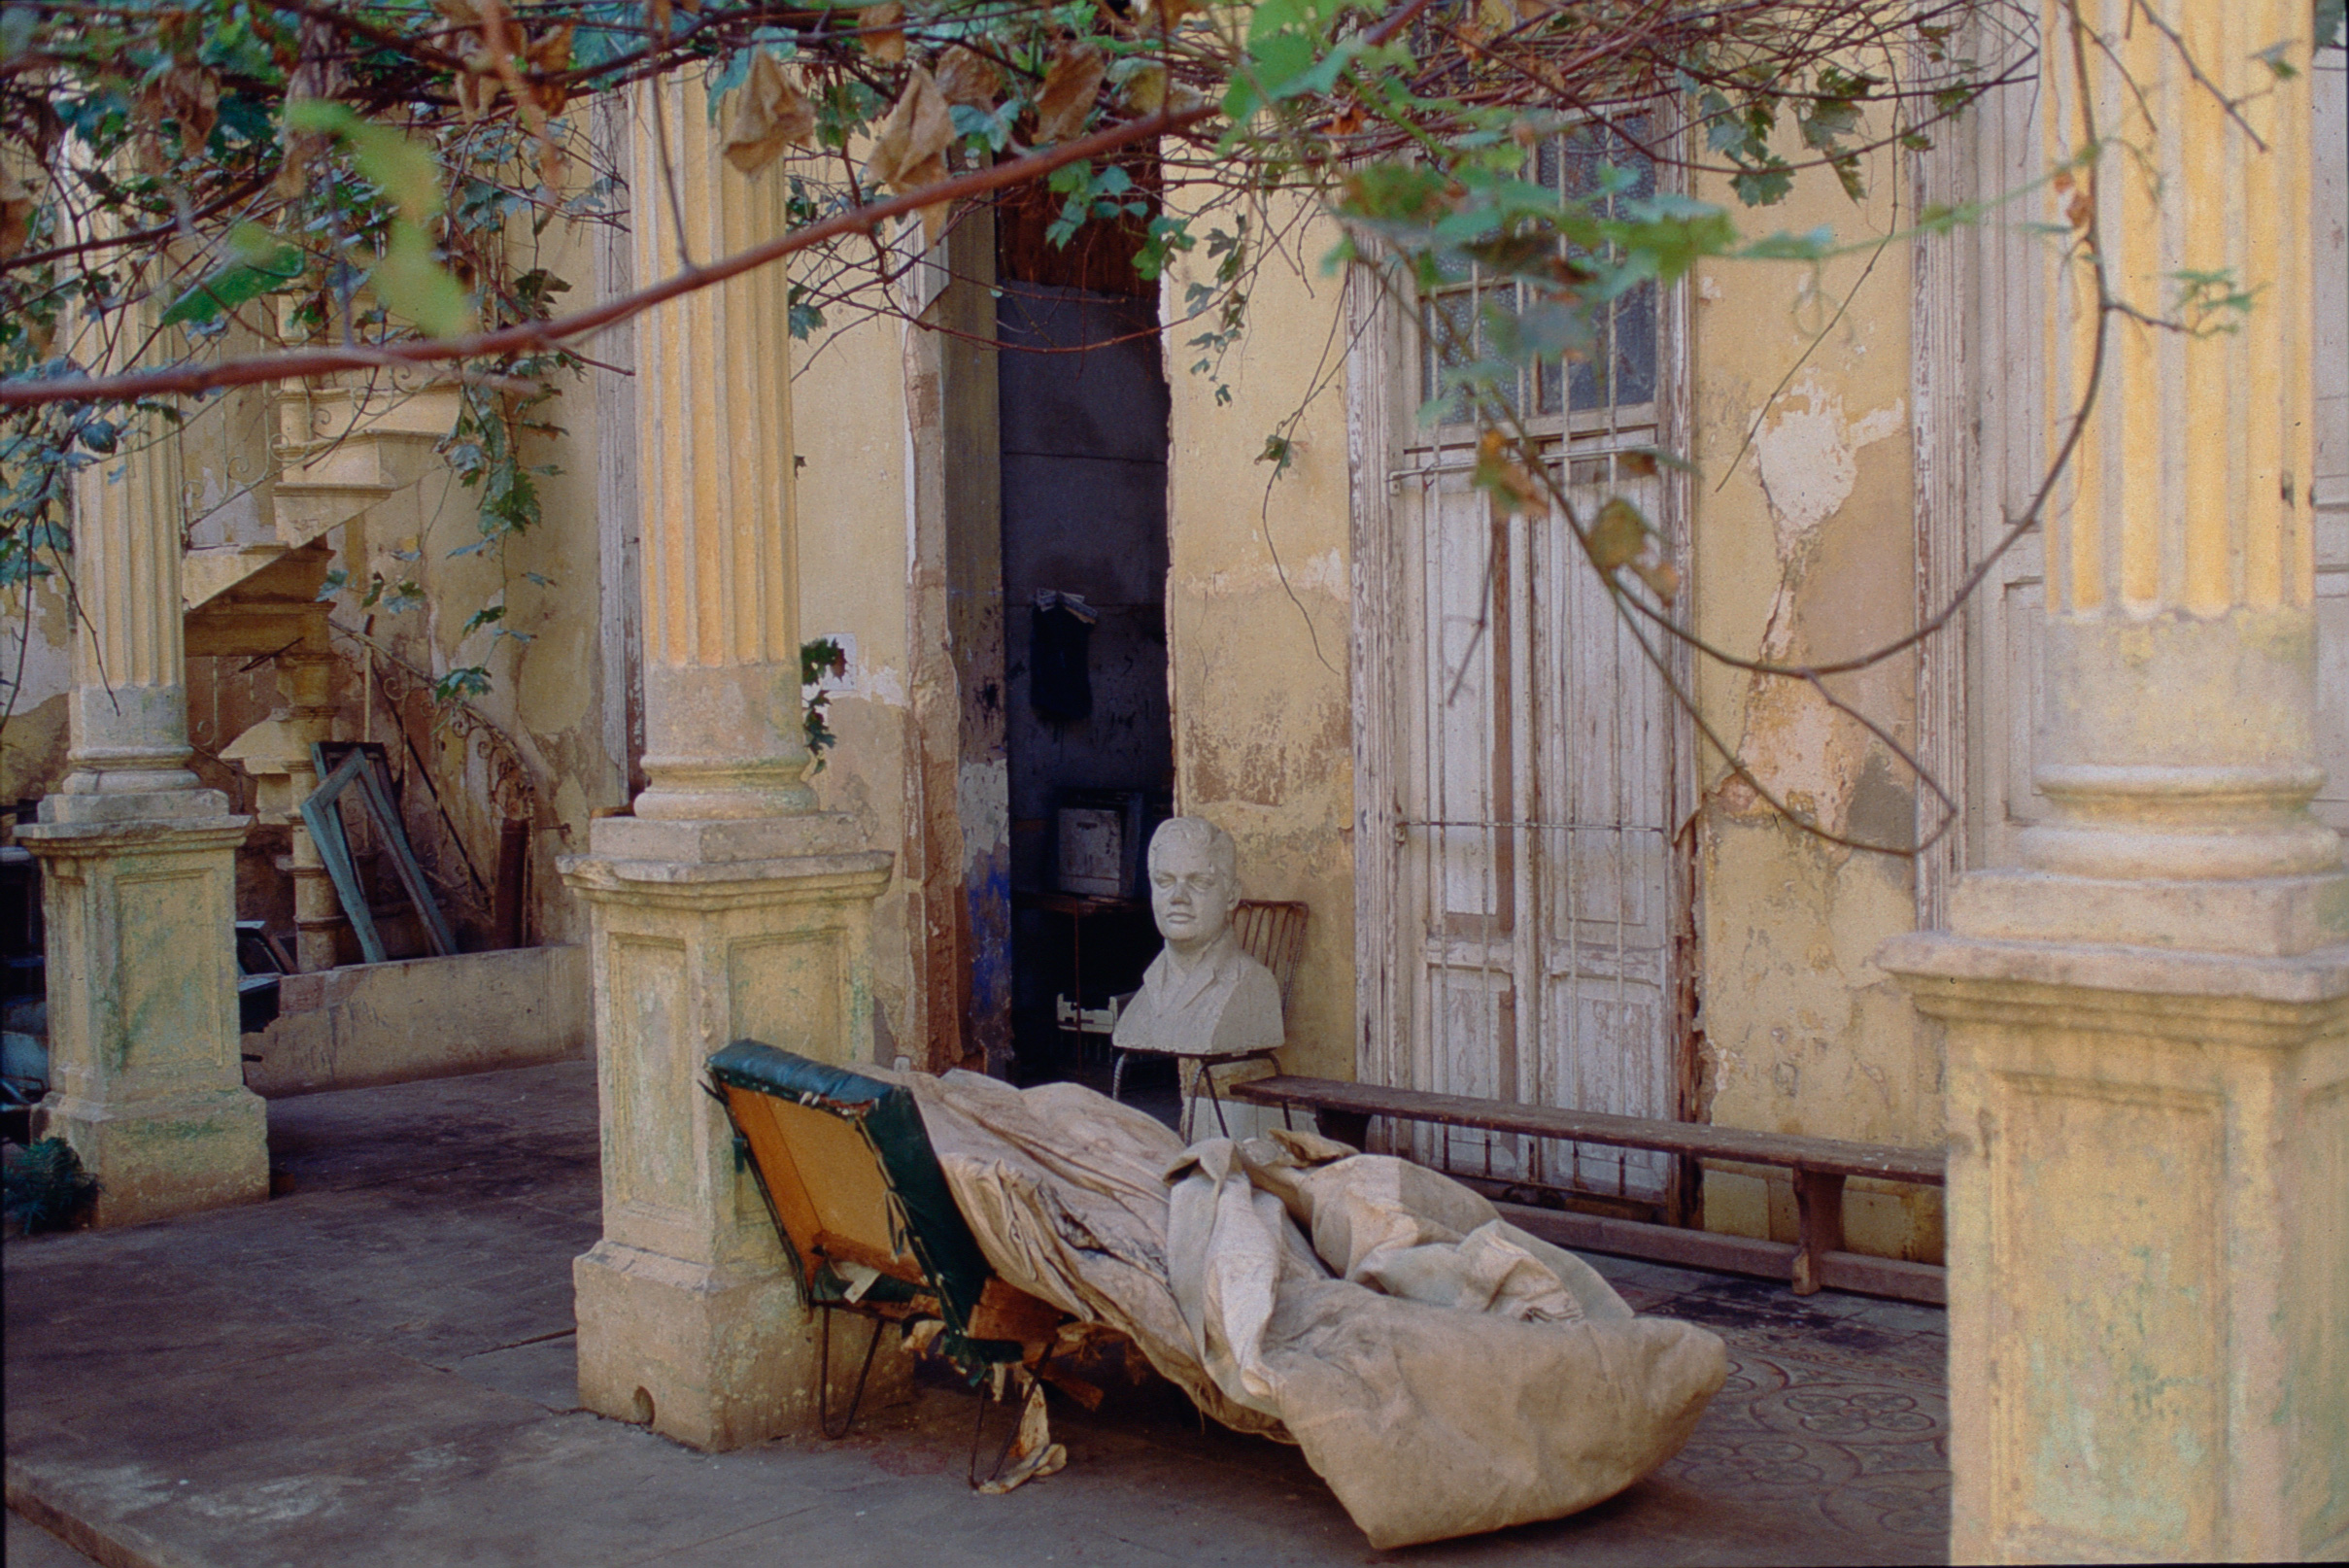
cuba, travel, romantic, statue, color, poor, column, ruins, building